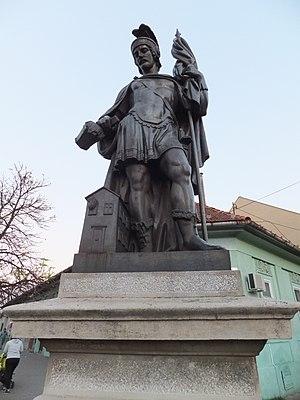
Cet article recense les monuments culturels du district du Banat méridional en Serbie.
Les monuments culturels protégés constituent une catégorie de monuments de Serbie inscrits sur une liste de monuments bénéficiant de la protection de l'État. Il s'agit d'une troisième catégorie de monuments protégés classés, par leur importance, après les monuments culturels d'importance exceptionnelle et les monuments culturels de grande importance.